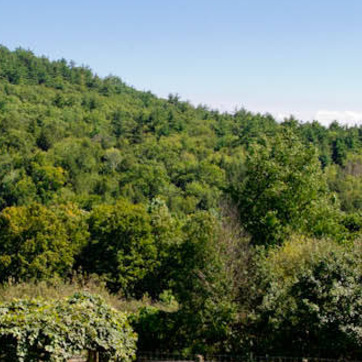
Material: foliage